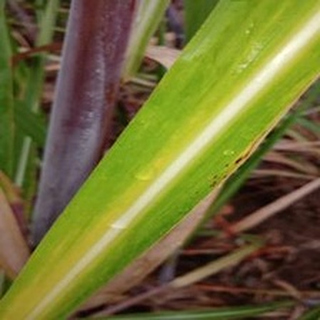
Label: sugarcane_yellow_leaf_disease